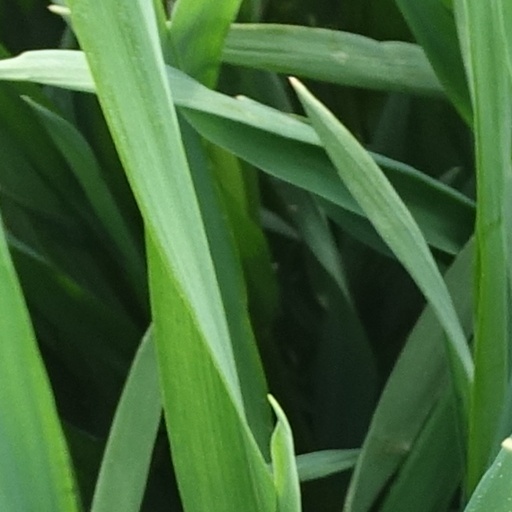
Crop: wheat